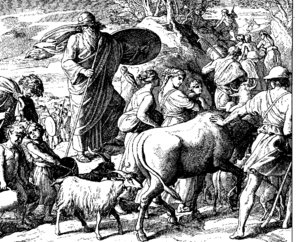
Gravure en bois pour «Die Bibel in Bildern», 1860."